2007–2008 world food price crisis

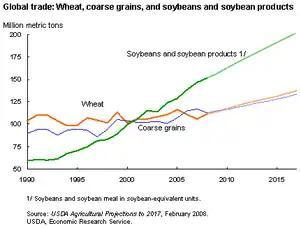
Chart of global trade volume in wheat, coarse grain and soybeans 1990 to 2008, and projected to 2016. United States Department of Agriculture, 2008.

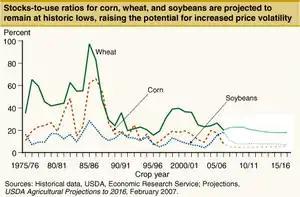
Chart of the United States stock to use ratio of soybeans, maize and wheat, from 1977 to 2007, and projected to 2016. United States Department of Agriculture, September 2007.

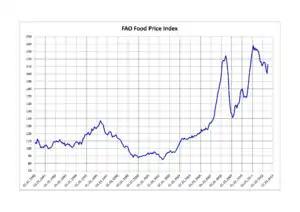
World food price index, 1990–2012. Record high prices occurred during the food price crisis followed by another surge in prices since 2010. Food and Agriculture Organization of the United Nations.

World food prices increased dramatically in 2007 and the first and second quarter of 2008, creating a global crisis and causing political and economic instability and social unrest in both poor and developed nations. Although the media spotlight focused on the riots that ensued in the face of high prices, the ongoing crisis of food insecurity had been years in the making. Systemic causes for the worldwide increases in food prices continue to be the subject of debate. After peaking in the second quarter of 2008, prices fell dramatically during the late-2000s recession but increased during late 2009 and 2010, reaching new heights in 2011 and 2012 (see 2010–2012 world food price crisis) at a level slightly higher than the level reached in 2008. Over the next years, prices fell, reaching a low in March 2016 with the deflated Food and Agriculture Organization (FAO) food price index close to pre-crisis level of 2006.